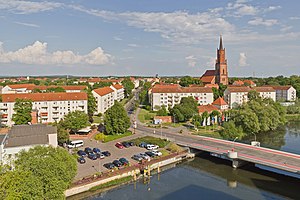
Rathenow
Rathenow
Rathenow er administrationsby i landkreis Havelland i den tyske delstat Brandenburg og har en befolkning på 27.085 indbyggere.